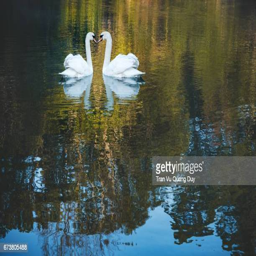
animal is swimming in the lake , on a beautiful morning .